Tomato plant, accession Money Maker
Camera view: vertical (180 deg); turntable rotation: 120 degrees
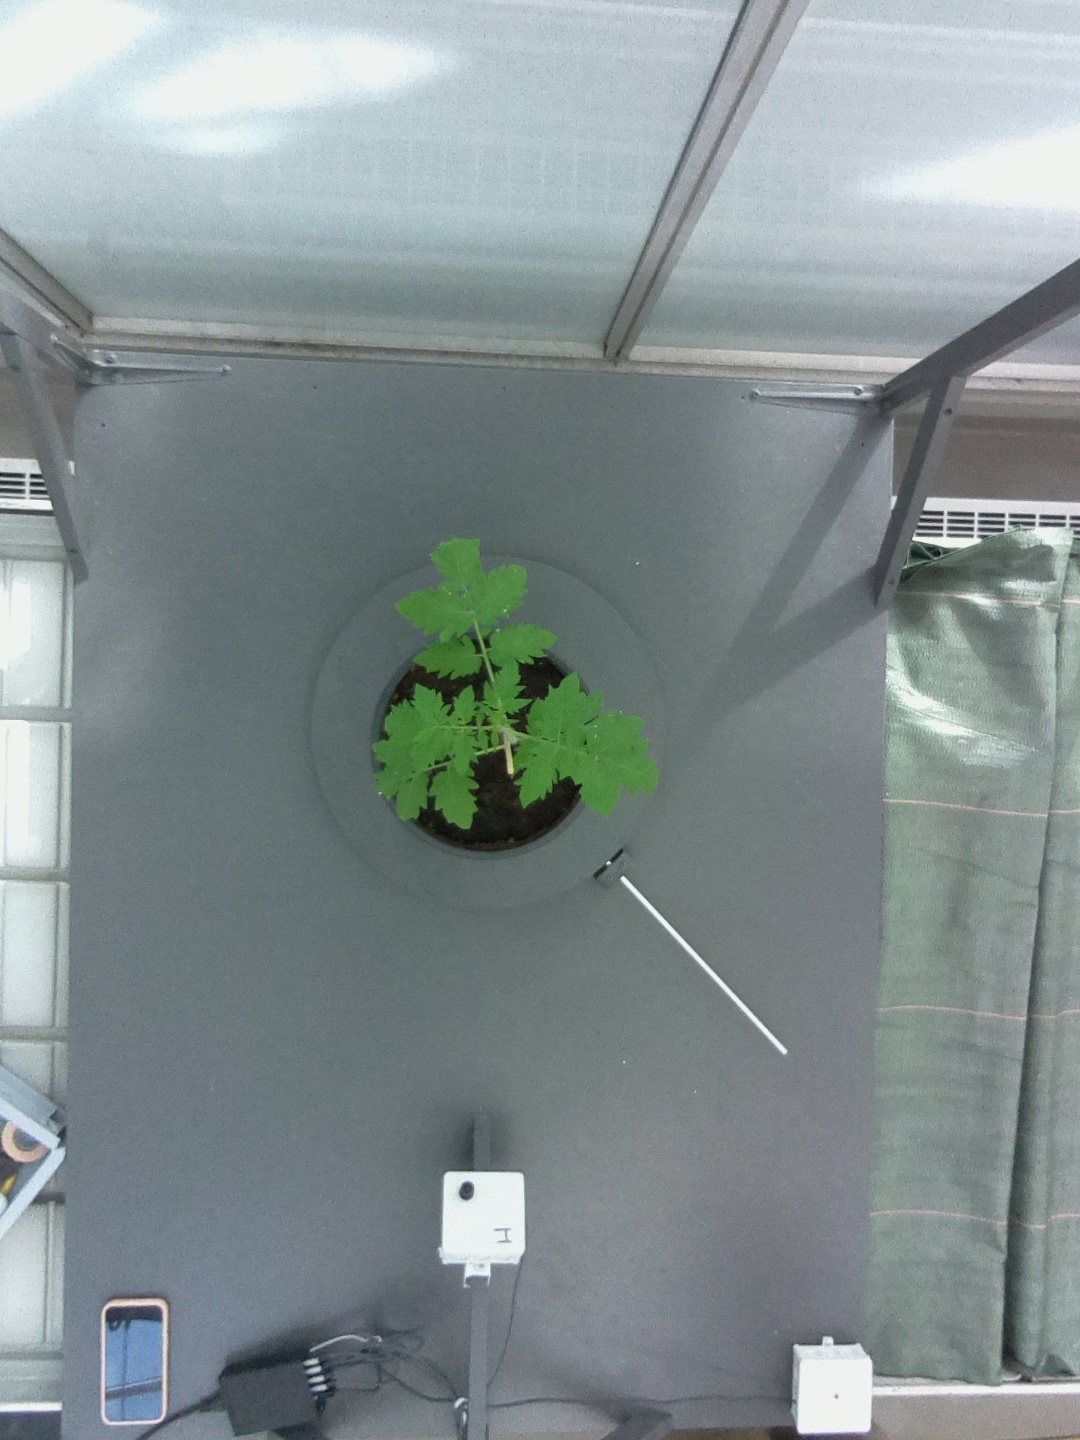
BBCH growth stage 13: 6 of true leaves visible